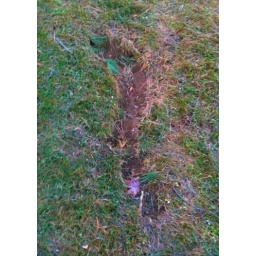
These scars in the ground are impact craters from where the pine tree landed and drove itself into the ground.